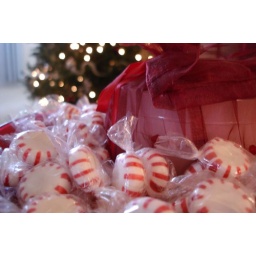
Christmas peppermints and candle with tree in the background.